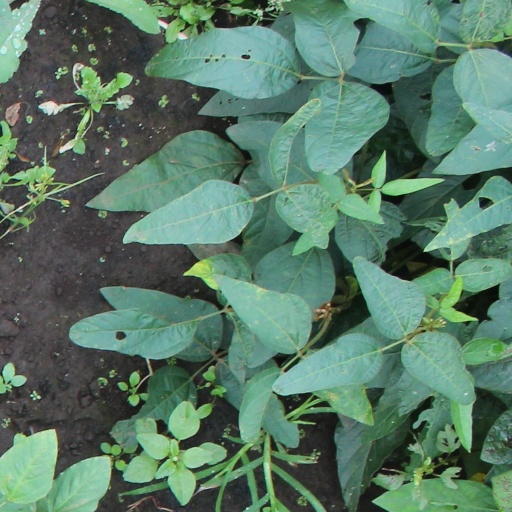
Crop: soybean